185th Rifle Division

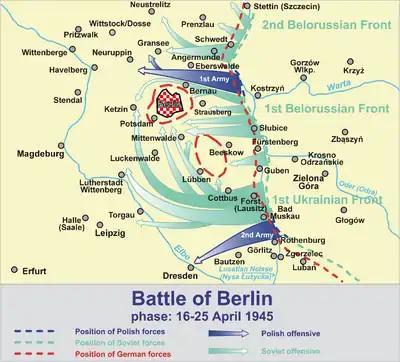
Battle of Berlin. Note location of the Küstrin (Kostrzyn) bridgehead.

The offensive began before dawn on April 16 on the sectors of 1st Belorussian and 1st Ukrainian Fronts. A massive artillery bombardment was launched at 0500 hours, except on the fronts of 47th and 33rd Armies. On 47th Army's front the bombardment started 0550 and lasted 25 minutes. The infantry went into the attack at 0615 against defenders that were badly shaken and had suffered significant casualties. The 260th Division made good progress and later in the day either the 185th or the 328th was committed from second echelon. By day's end the leading troops had advanced 4-6km.